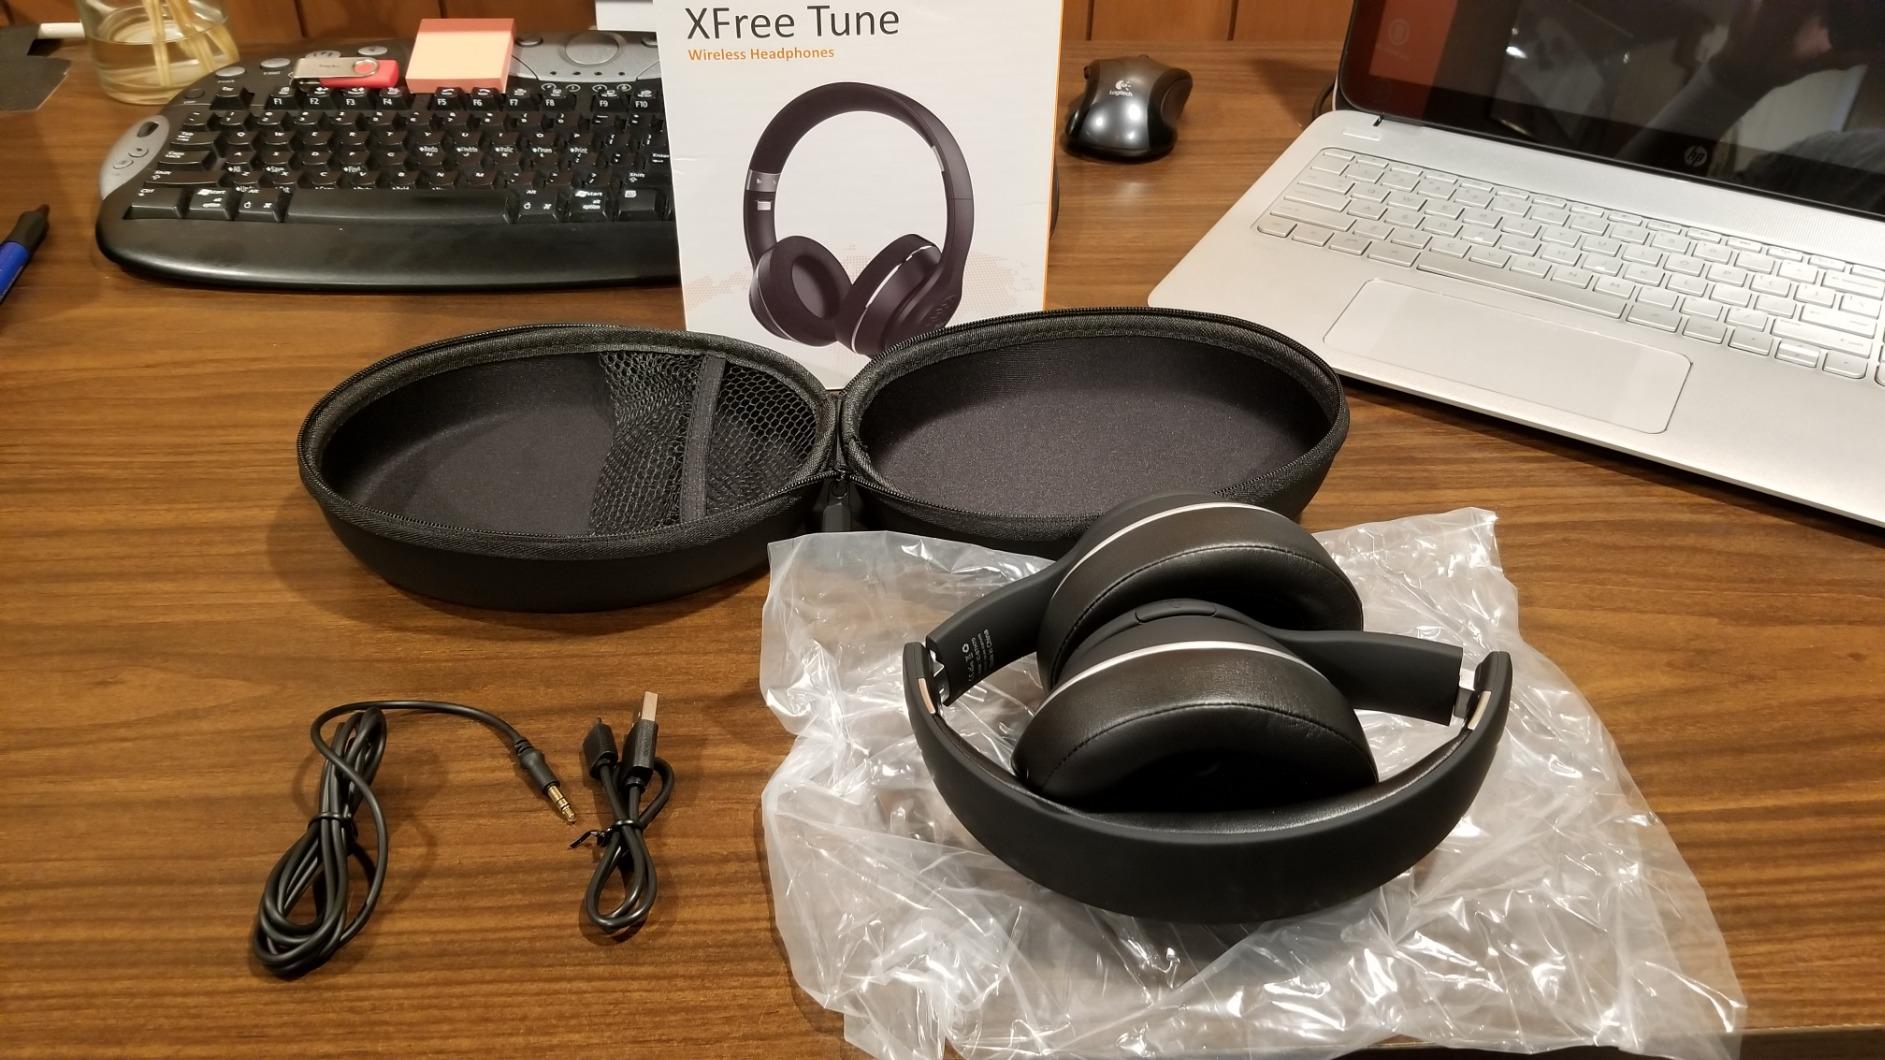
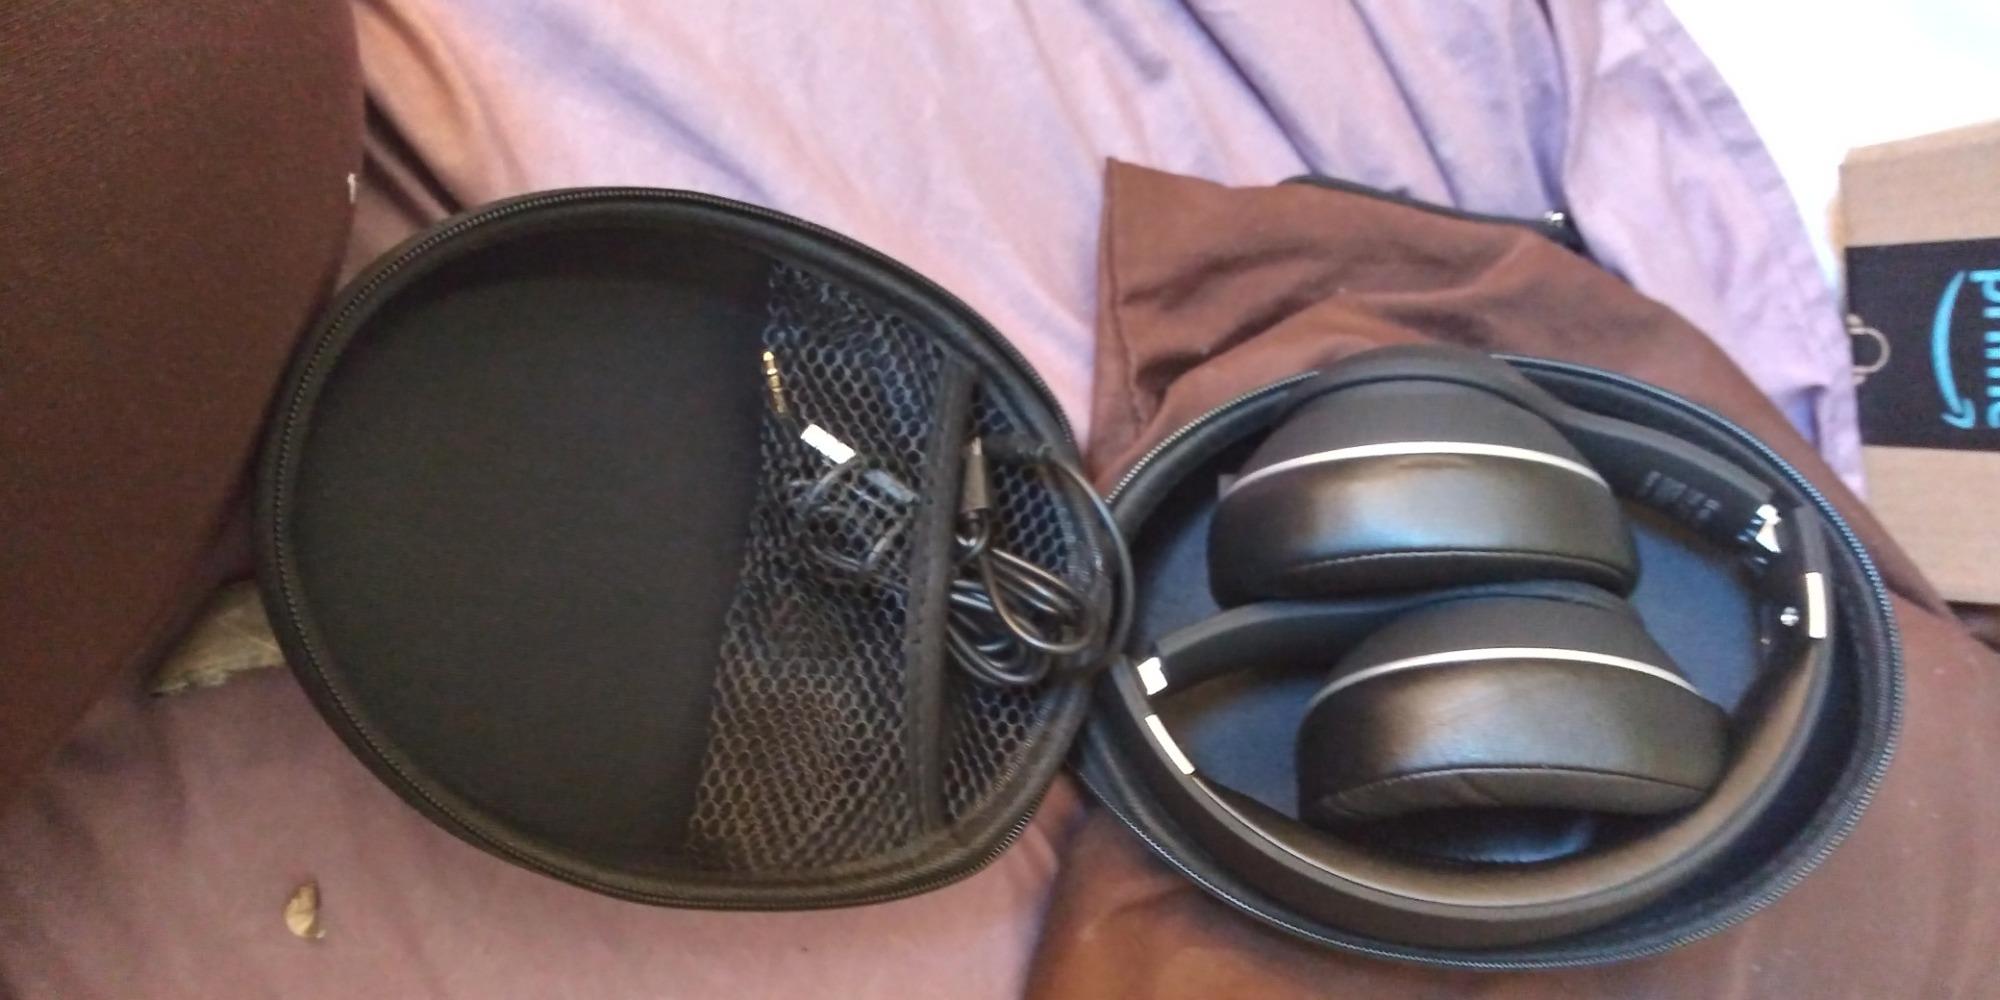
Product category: headphones
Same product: yes